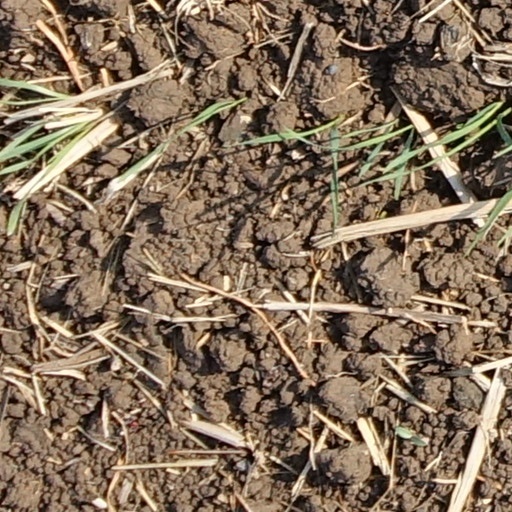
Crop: wheat